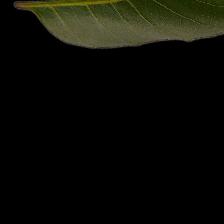
Plant: Neem